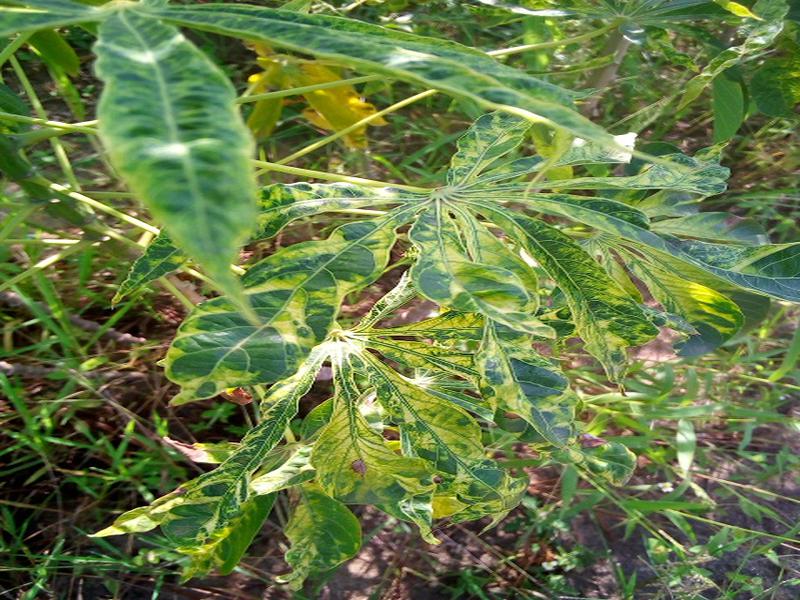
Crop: cassava
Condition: mosaic_disease